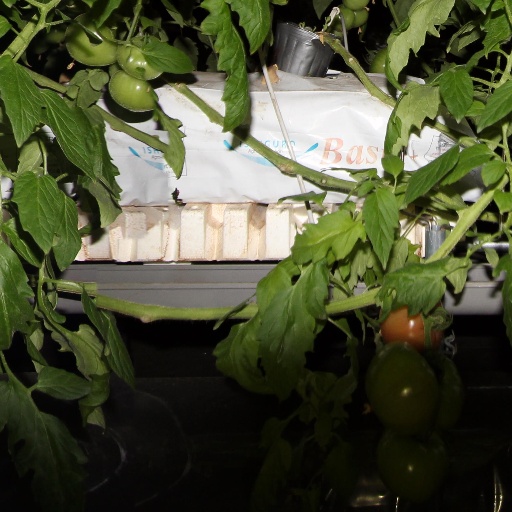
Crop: tomato